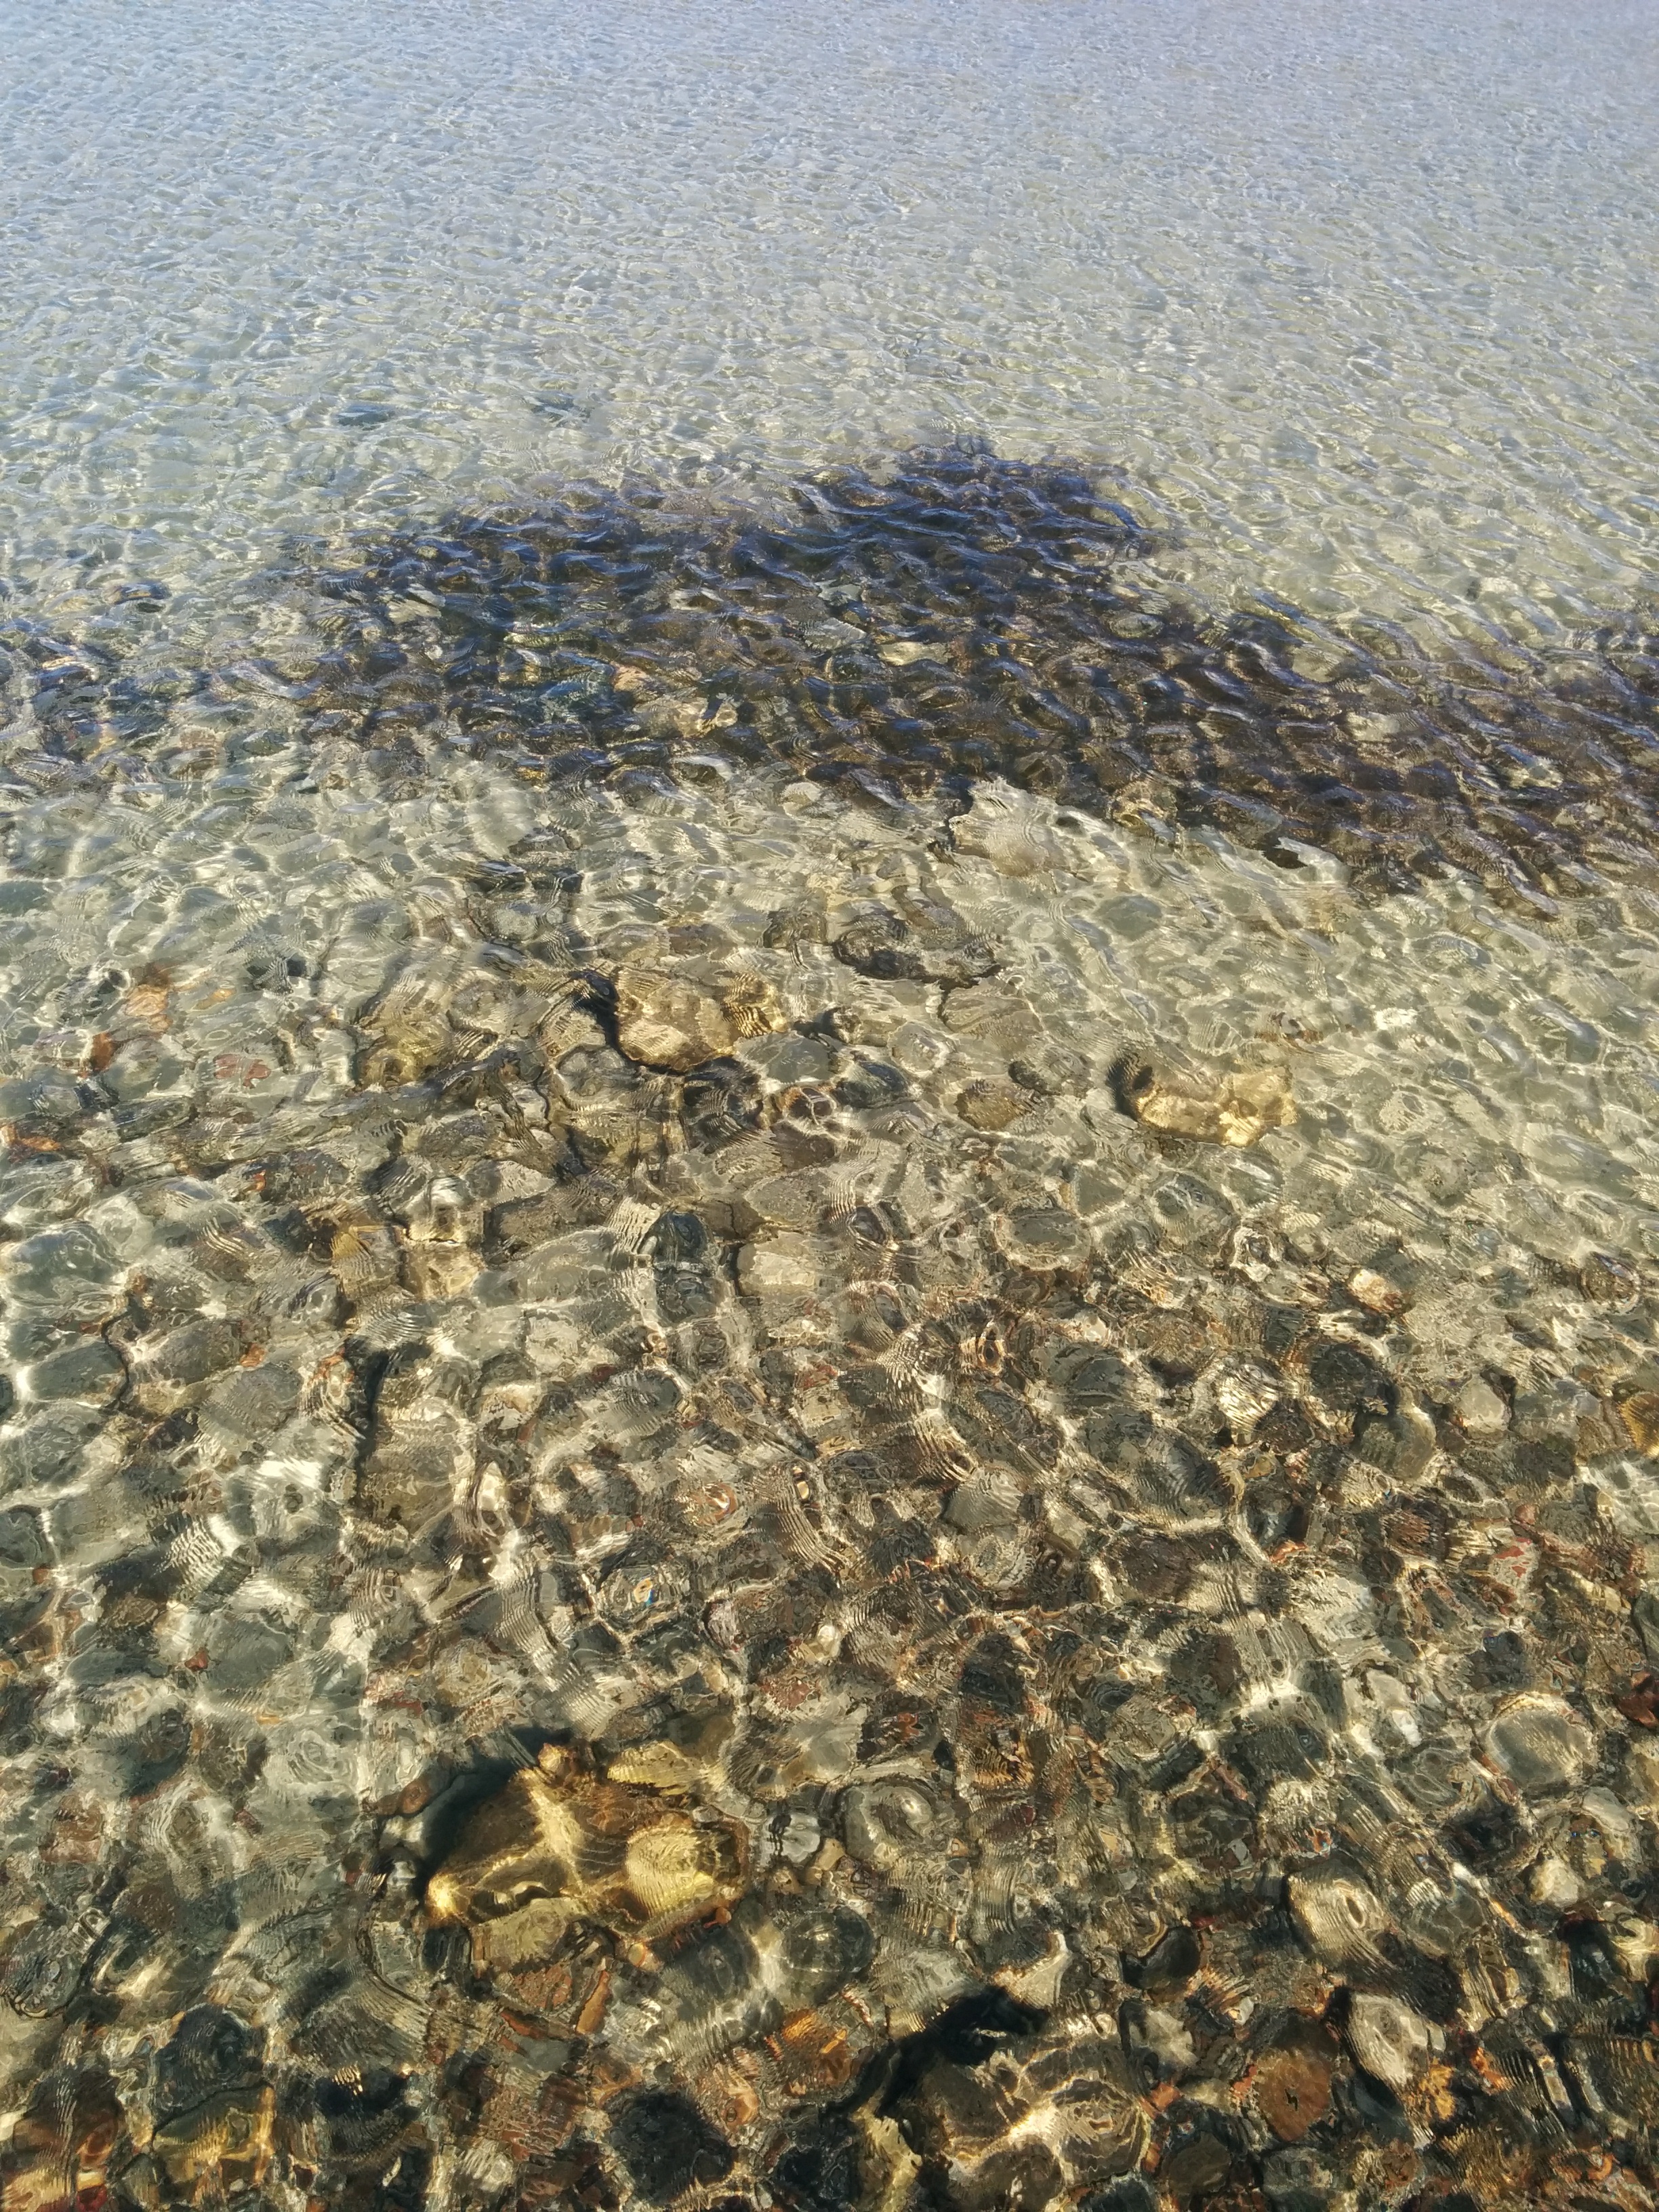
sea, coast, water, nature, sand, liquid, wave, ripple, clear, crop, fresh, clean, soil, material, surface, transparent, geology, ireland, habitat, aerial photography, galway